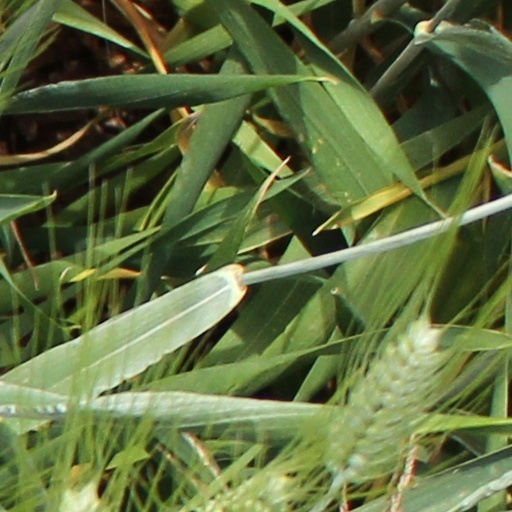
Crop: wheat